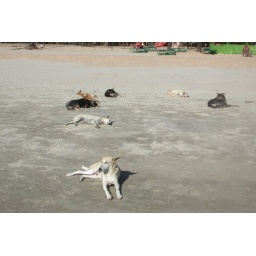
dogs at the beach in Goa